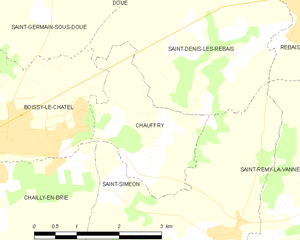
Carte des communes françaises Chauffry